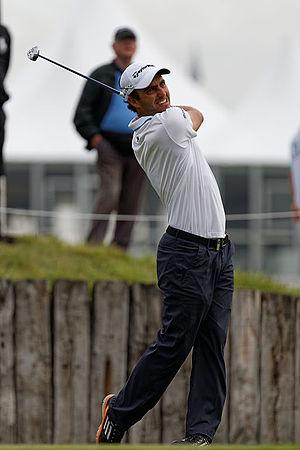
Edoardo Molinari lors du second tour de l'Open de France 2014 - Golf National - Saint-Quentin-en-Yvelines (78)
Edoardo Molinari est un golfeur Italien. Il est le frère aîné du golfeur Francesco Molinari.